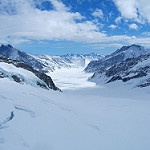
Scene: Outdoor